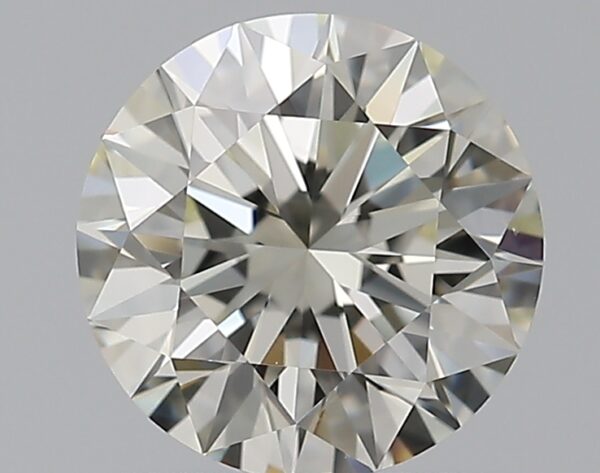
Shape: round
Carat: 0.9
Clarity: VS2
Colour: K
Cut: EX
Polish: EX
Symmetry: EX
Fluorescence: F
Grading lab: GIA
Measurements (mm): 6.17 x 6.21 x 3.85